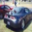
Label: automobile